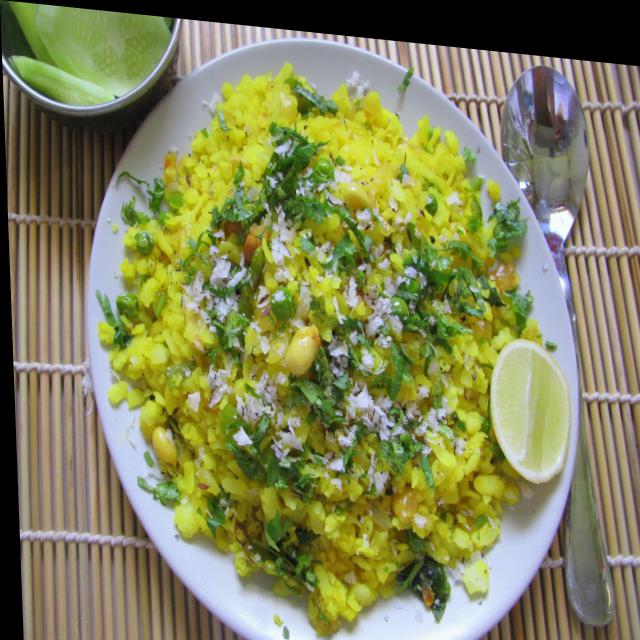
Dish: poha